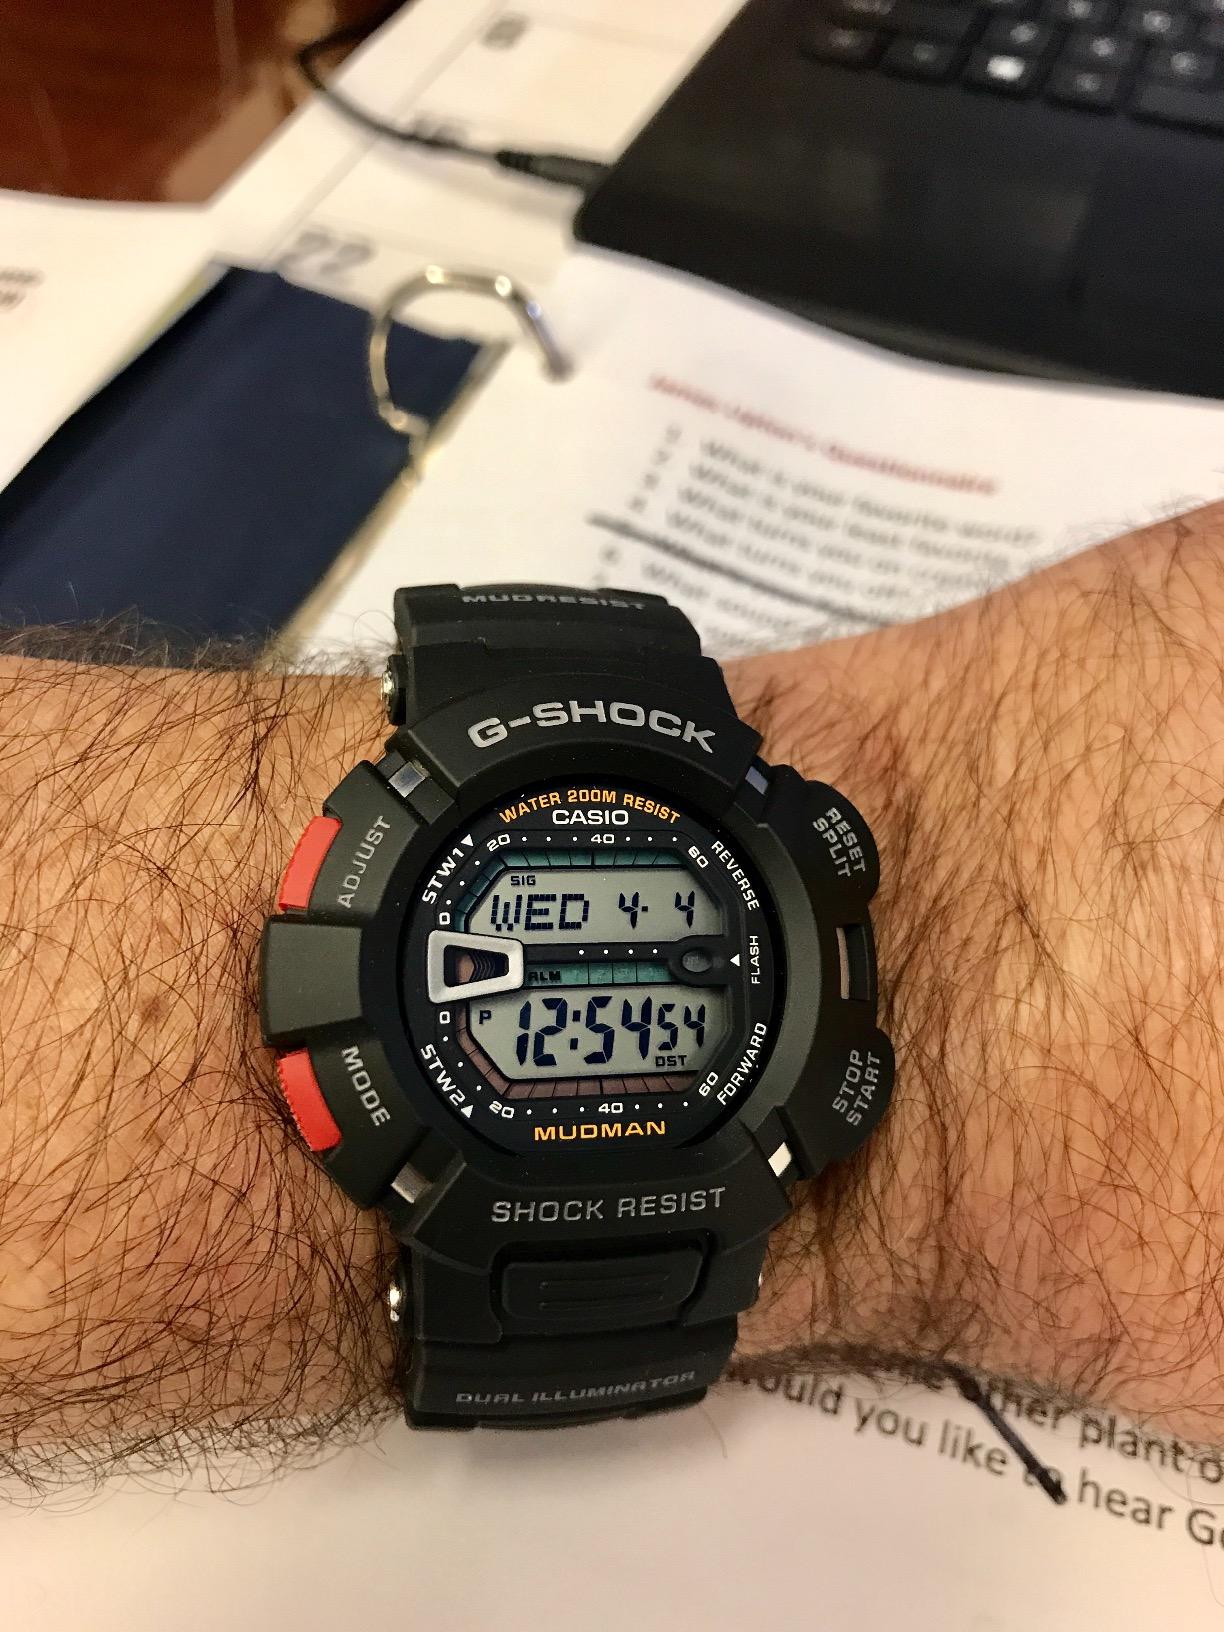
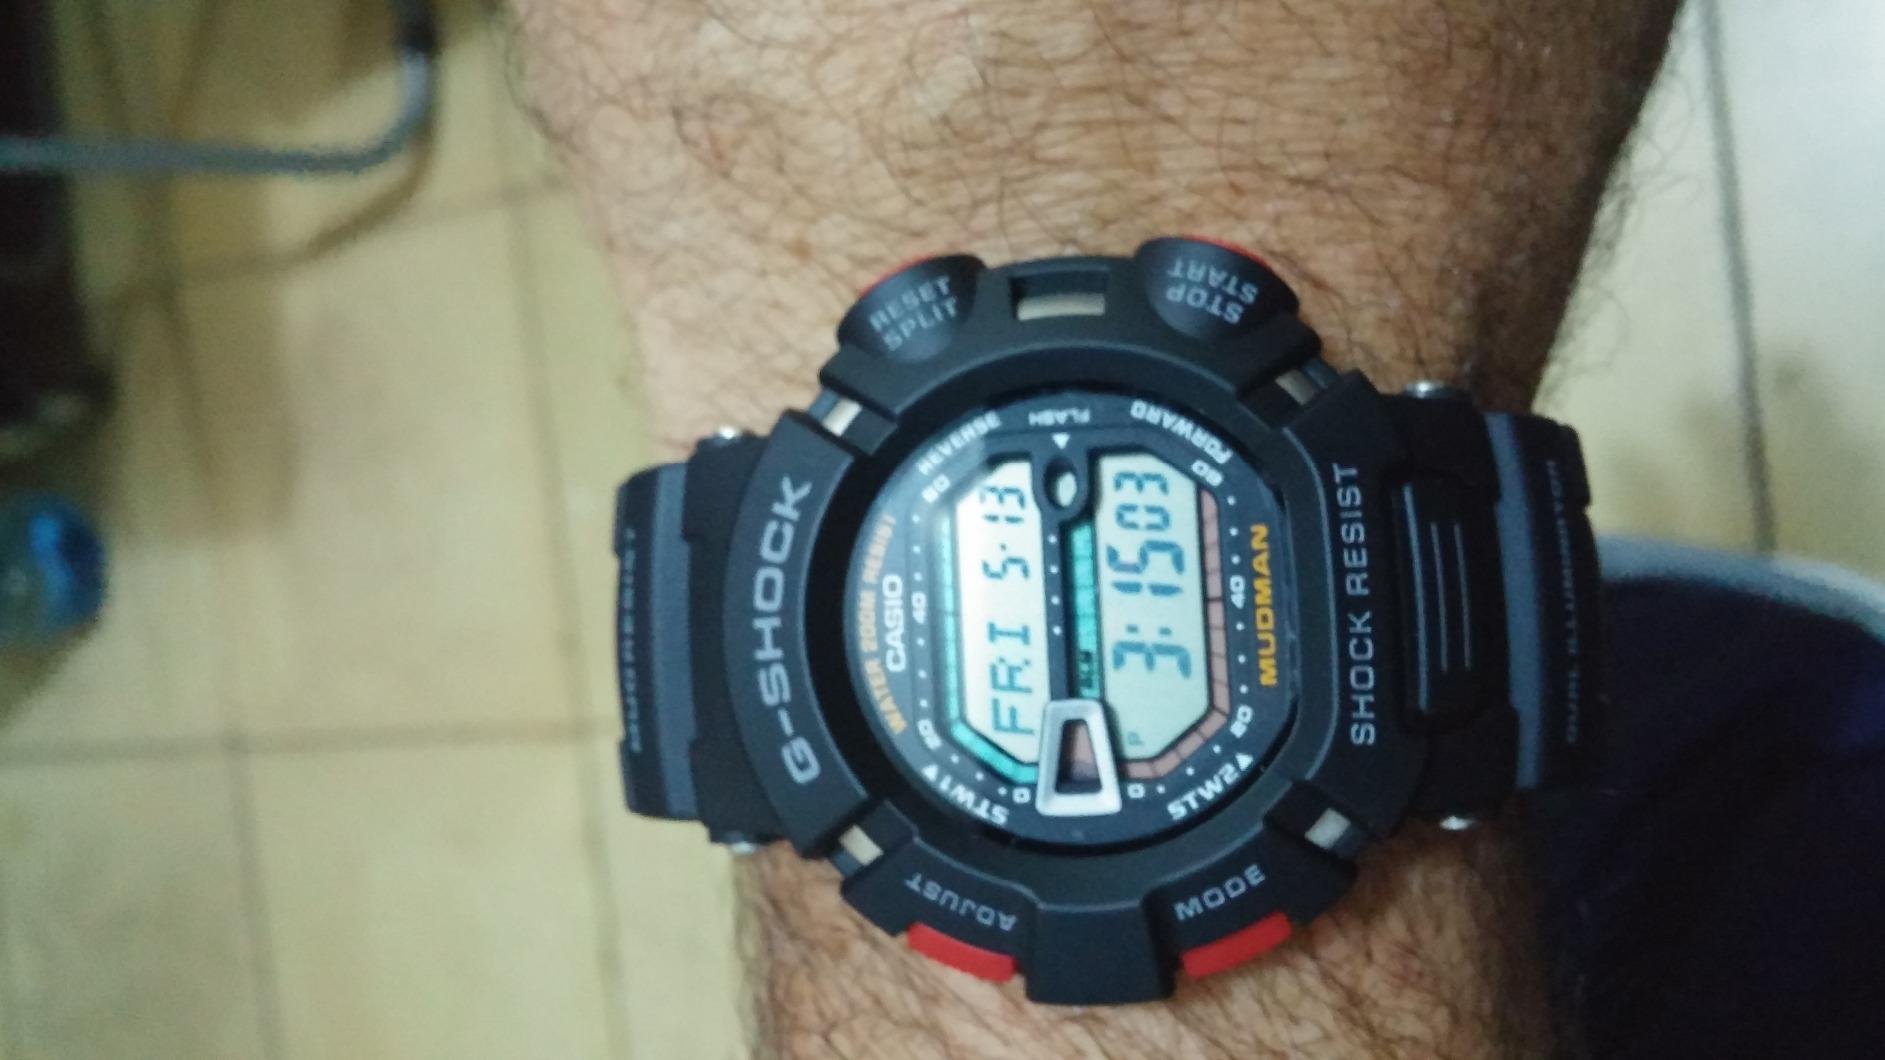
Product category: accessories_watch
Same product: yes